Everett Kinstler

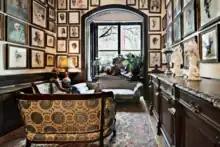
The Portrait Room at The National Arts Club features many works by Everett Raymond Kinstler

For more than 70 years, Kinstler lived and worked at The National Arts Club, of which he was a member. He painted over 2,000 of his subjects at his studio at the club – including President Reagan, Katharine Hepburn, Tony Bennett, Salvador Dalí, Carol Burnett, and Leonard Bernstein – and many of his works are included in its permanent collection. In the fall of 2018, he was honored at the club's 120th anniversary celebration for his outstanding career and commitment to the arts.